List of Merlin characters

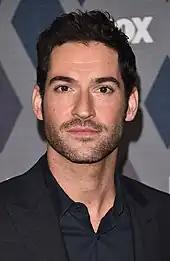
Tom Ellis

Balinor (portrayed by John Lynch) was the last known Dragonlord. In the second-season finale, "The Last Dragonlord", Gaius revealed to Merlin that Balinor was also the warlock's father. During the Great Purge, Uther contacted Balinor to express his desire to make peace with the Great Dragon. Balinor brought the dragon to Camelot, but they were then betrayed and Uther imprisoned the creature in the caverns beneath the city. Gaius helped Balinor to flee Camelot and sent him to Ealdor, where he stayed for a brief time with Merlin's mother, Hunith. He was then forced to run when Uther's soldiers pursued him there, and he left before learning that Hunith was pregnant with Merlin.